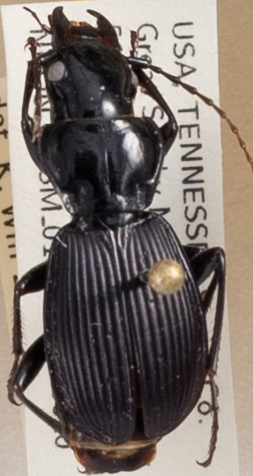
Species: Pterostichus moestus
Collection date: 2019-08-20
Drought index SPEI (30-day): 0.356
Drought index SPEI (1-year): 2.09
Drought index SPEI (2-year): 2.09